Ladislaus Hengelmüller von Hengervár

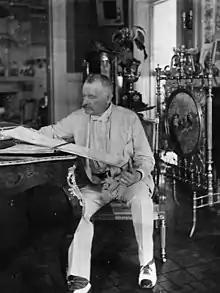
Baron Hengelmüller,

After having served in the Chancellery of the Royal Hungarian Court and the Ministry of Finance, Hengelmüller began his diplomatic career. In 1868, he was appointed as Chancellor of the General consulate for China and Japan, and then served briefly in the Foreign Ministry in Vienna. Following a stint at the Consulate in Budapest, he was stationed in Washington D.C. and Berlin from 1870 to 1874. In 1875, he was responsible for the preparations of a commercial treaty with Germany and was thereafter dispatched to Paris in 1876 and to London in 1879. It was in this latter posting, where he remained for almost a decade, where he distinguished himself and acquired a reputation for shrewdness. One of his achievements during this time was to obtain a public apology by Britain's Prime Minister William Gladstone, who was well known for his stubbornness.